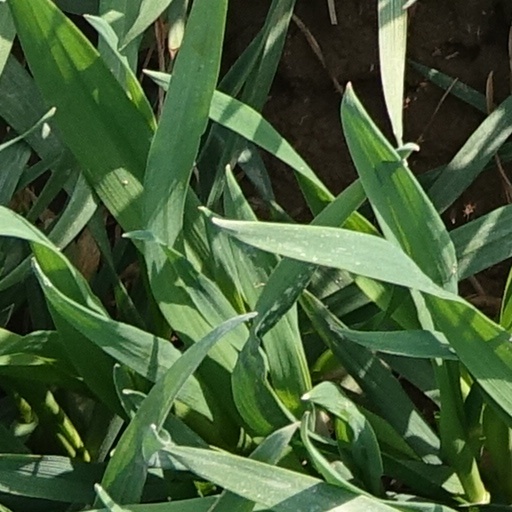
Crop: wheat